Pyramid of Tirana

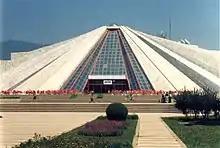
The Pyramid in 1996

On 14 October 1988, the structure opened as the Enver Hoxha Museum, originally serving as a museum about the legacy of Enver Hoxha, the long-time leader of Communist Albania, who had died three years earlier. The structure was co-designed by Hoxha's daughter Pranvera Hoxha, an architect, and her husband Klement Kolaneci, along with Pirro Vaso and Vladimir Bregu.